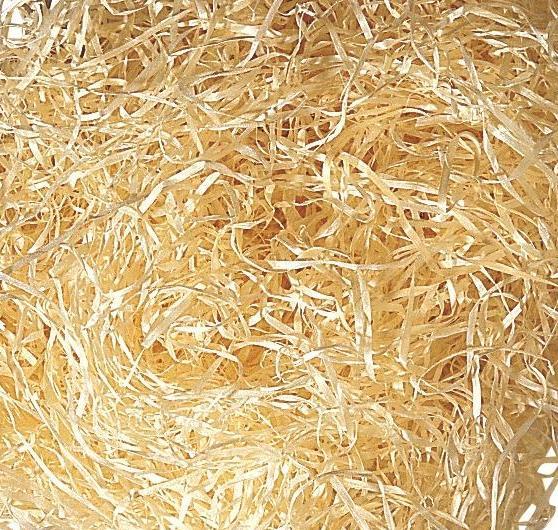
Texture: fibrous